Pedro de Heredia

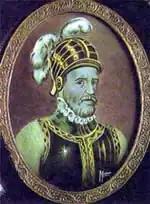
Portrait of Conquistador Pedro de Heredia. Luis Ángel Arango Library, Bogotá.

Pedro de Heredia was born in in Madrid. He was a descendant of a rich family of noble lineage. His parents were Pedro de Heredia and Inés Fernandez. The chronicler Juan de Castellanos tells that even in his early years, he showed an adventurous and quarrelsome character. In his youth, Pedro de Heredia was involved in an altercation with six men who tried to kill him in a dark alley in Madrid. The fight left him with a disfigured nose that required the intervention of a doctor from the Spanish Crown. In retaliation, Heredia hunted down three of his attackers and killed them before fleeing to the New World to evade justice, leaving behind his wife and children.